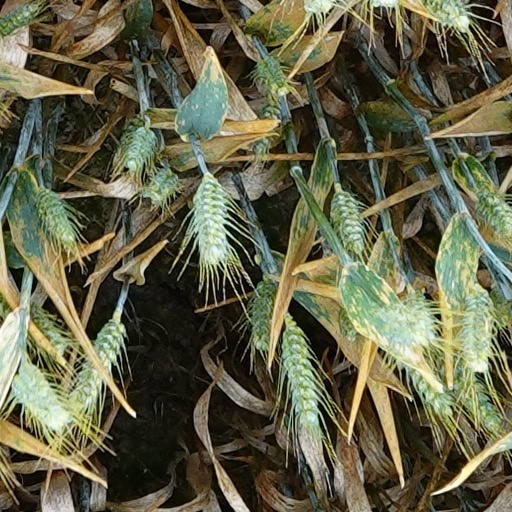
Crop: wheat